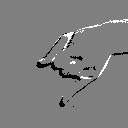
ASL letter: j